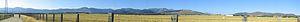
La sierra de Guadarrama est un massif montagneux d'Espagne, entre Ségovie et Madrid, près de Guadarrama.